Sèvres

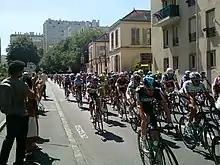
Passage of the Tour de France along the Grande Rue during Stage 20 of the 2012 Tour de France, on 22 July

On the last Saturday of September is "The Dictation of Sèvres" writing competition. This has been held since 2007.